Down to the Sea in Ships (1922 film)

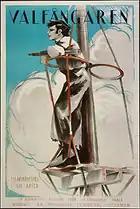
Swedish poster (1923)

The film contains semi-documentary footage of whalers at work, and was shot on historic locations in Massachusetts, New England, most notably in New Bedford, and at the Apponegansett Meeting House and Elihu Akin House in Dartmouth. The film's title cards are notable for having quotes from Herman Melville's Moby-Dick and Alexander Starbuck's "History of the American Whale Fishery".